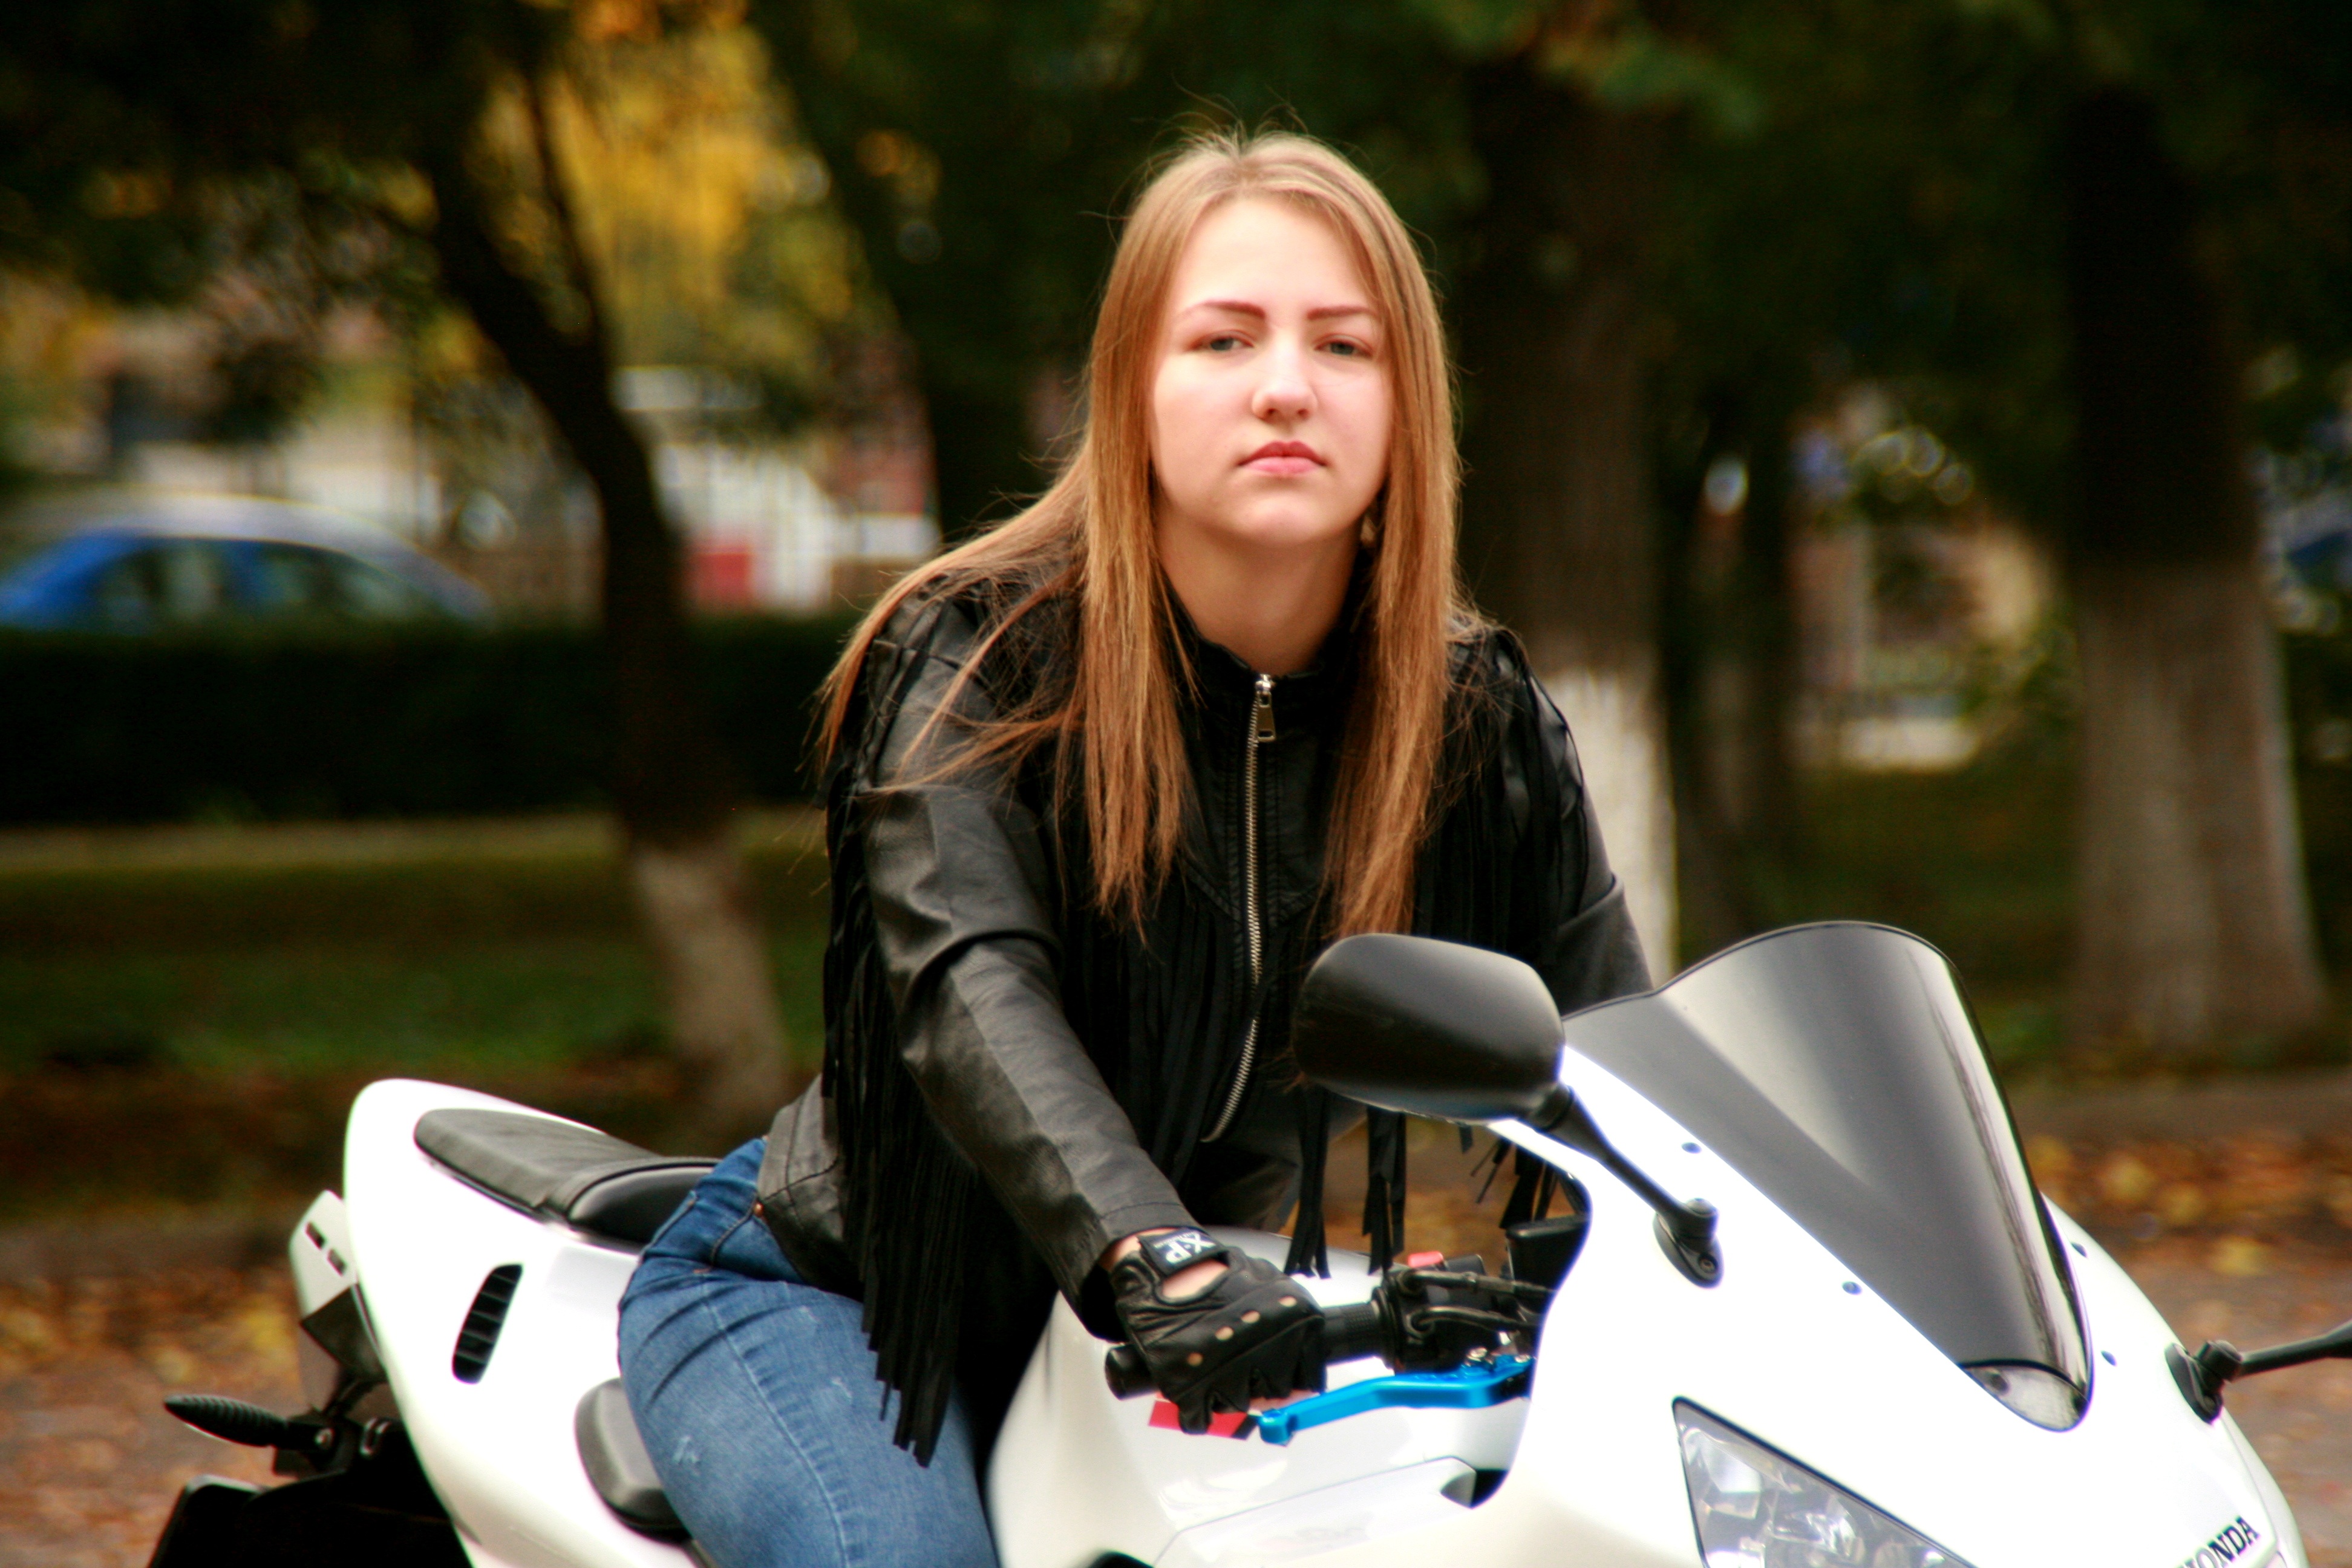
girl, model, vehicle, motorcycle, ride, clothing, lady, blonde, beauty, biker, leather jacket